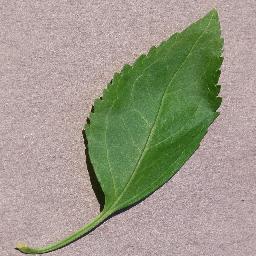
Label: Cherry___healthy